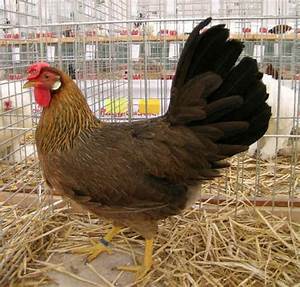
Label: chicken